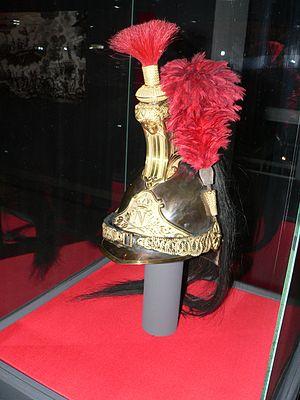
Casque de cuirassier, musee d'Art et d'Histoire de Neuchatel